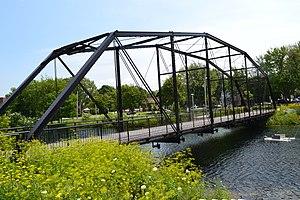
Pont Jean-De La Lande à Salaberry-de-Valleyfield au Québec.
Le pont Jean-De La Lande est un ouvrage de génie civil construit en 1894 et 1895. Il permet de franchir l'ancien canal de Beauharnois, dans la ville de Salaberry-de-Valleyfield, ville québécoise située dans la municipalité régionale de comté de Beauharnois-Salaberry, dans la région de la Montérégie, au Québec.
Cette liste recense les biens du patrimoine immobilier de la Montérégie inscrits au répertoire du patrimoine culturel du Québec. Cette liste est divisée par municipalité régionale de comté géographique.
Salaberry-de-Valleyfield, auparavant Pointe-du-Lac et Sainte-Cécile-de-Valleyfield, familièrement appelée Valleyfield et surnommée la capitale du Suroit et la Venise du Québec, est une ville québécoise située dans la municipalité régionale de comté de Beauharnois-Salaberry dans la région de la Montérégie. Elle compte plus de 42 000 habitants, ce qui fait d'elle la 29ᵉ ville la plus peuplée du Québec ainsi que la 118ᵉ ville la plus peuplée du Canada.